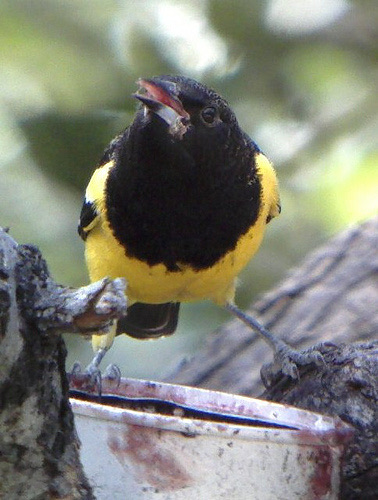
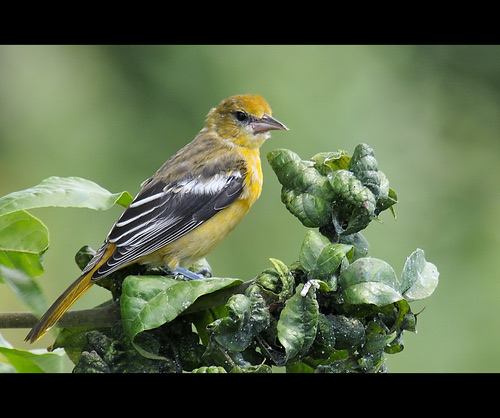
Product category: misc
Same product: yes